Women's education in the United States

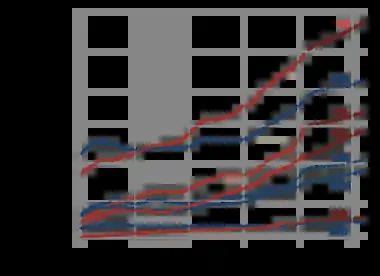
Degrees conferred in United States since 1970 by year, degree type, and gender. Dashed lines are projected. Since 1982 more bachelor's degrees have been conferred on women.

Teaching and nursing were the top two fields for women throughout the 1930s, but home economics also experienced a great surge in popularity during the Depression. Home economics brought a scientific language to the traditional women's sphere of the home and raised "homemaking to the status of a respectable – though definitely female – occupation." Social work, child development, and nursery school educational programs were also popular.